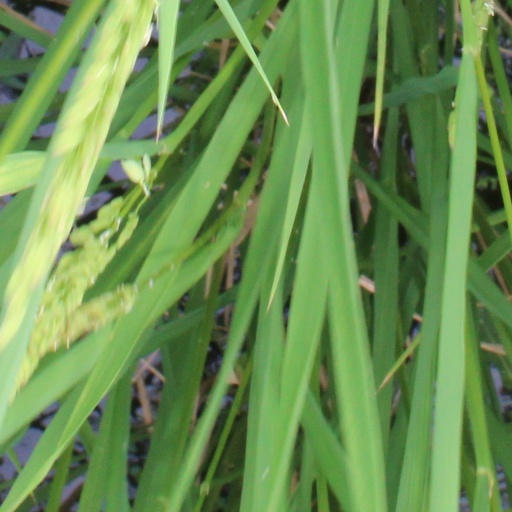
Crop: rice